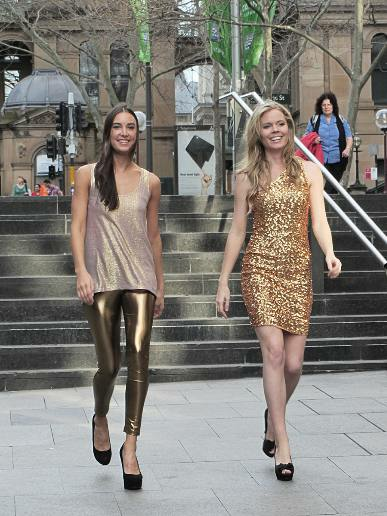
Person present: Yes